Mareks Jurevičus

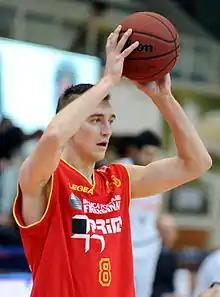

Mareks Jurevičus (born 17 January 1985) is a Latvian professional basketball player, who plays the Shooting guard, Small forward position. He's currently playing for the France ProA club Elan Chalon.